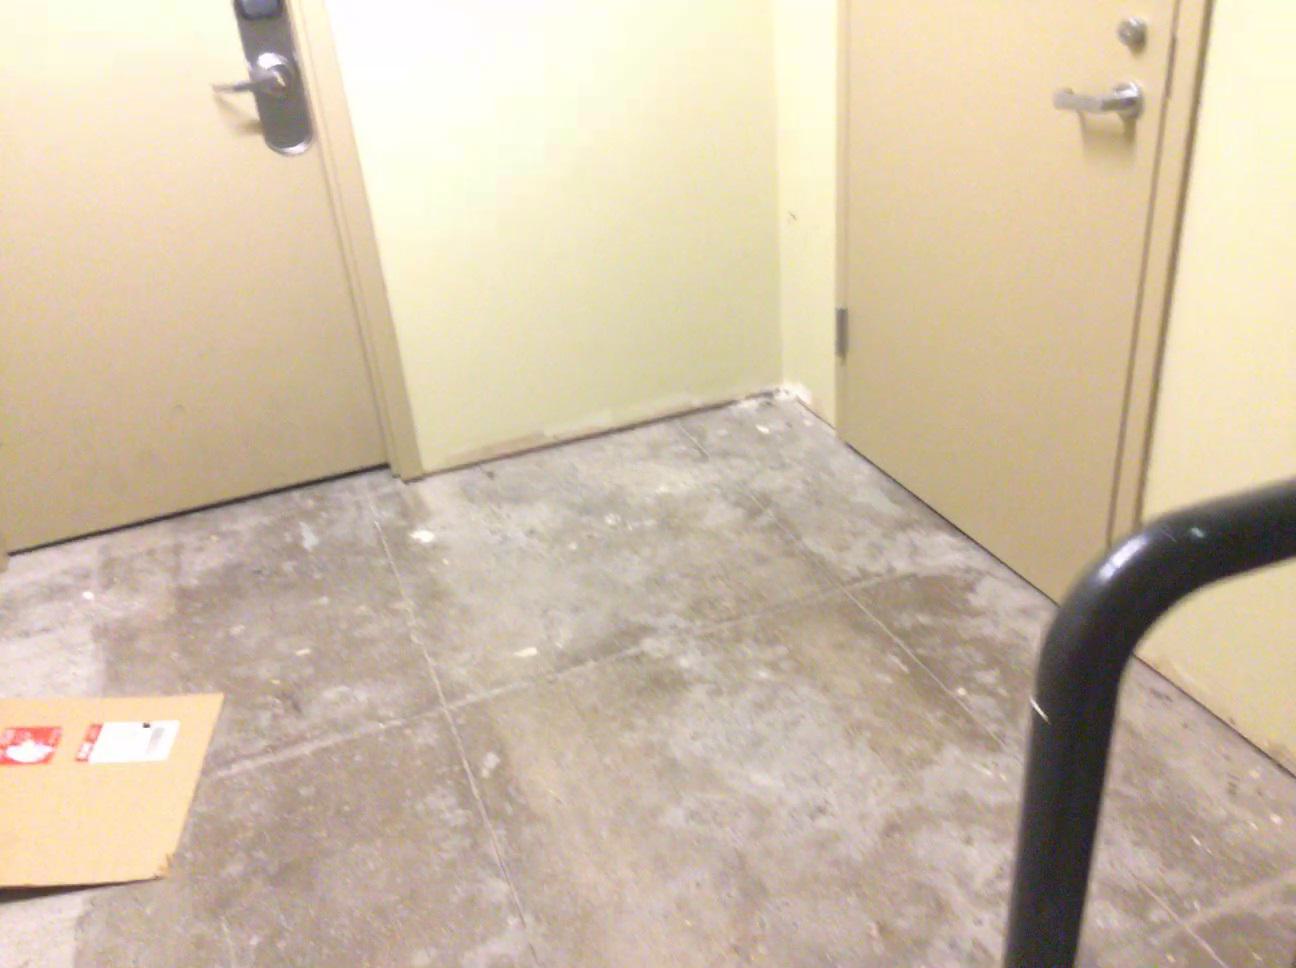
Question: In the image, there is the doorframe. Pinpoint several points within the vacant space situated right of the doorframe from the world's perspective. Your final answer should be formatted as a list of tuples, i.e. [(x1, y1), ...], where each tuple contains the x and y coordinates of a point satisfying the conditions above. The coordinates should be between 0 and 1, indicating the normalized pixel locations of the points.
Answer: [(0.335, 0.526), (0.343, 0.546), (0.352, 0.568), (0.361, 0.592), (0.344, 0.460), (0.351, 0.477), (0.360, 0.495), (0.368, 0.513), (0.377, 0.534), (0.387, 0.556), (0.397, 0.579), (0.373, 0.450), (0.382, 0.467), (0.390, 0.485), (0.400, 0.502), (0.410, 0.522), (0.421, 0.542), (0.432, 0.565), (0.403, 0.441), (0.412, 0.457), (0.421, 0.473), (0.431, 0.492), (0.442, 0.510), (0.454, 0.531), (0.431, 0.431), (0.441, 0.446), (0.451, 0.463), (0.462, 0.480), (0.475, 0.499), (0.460, 0.421), (0.470, 0.437), (0.481, 0.452)]